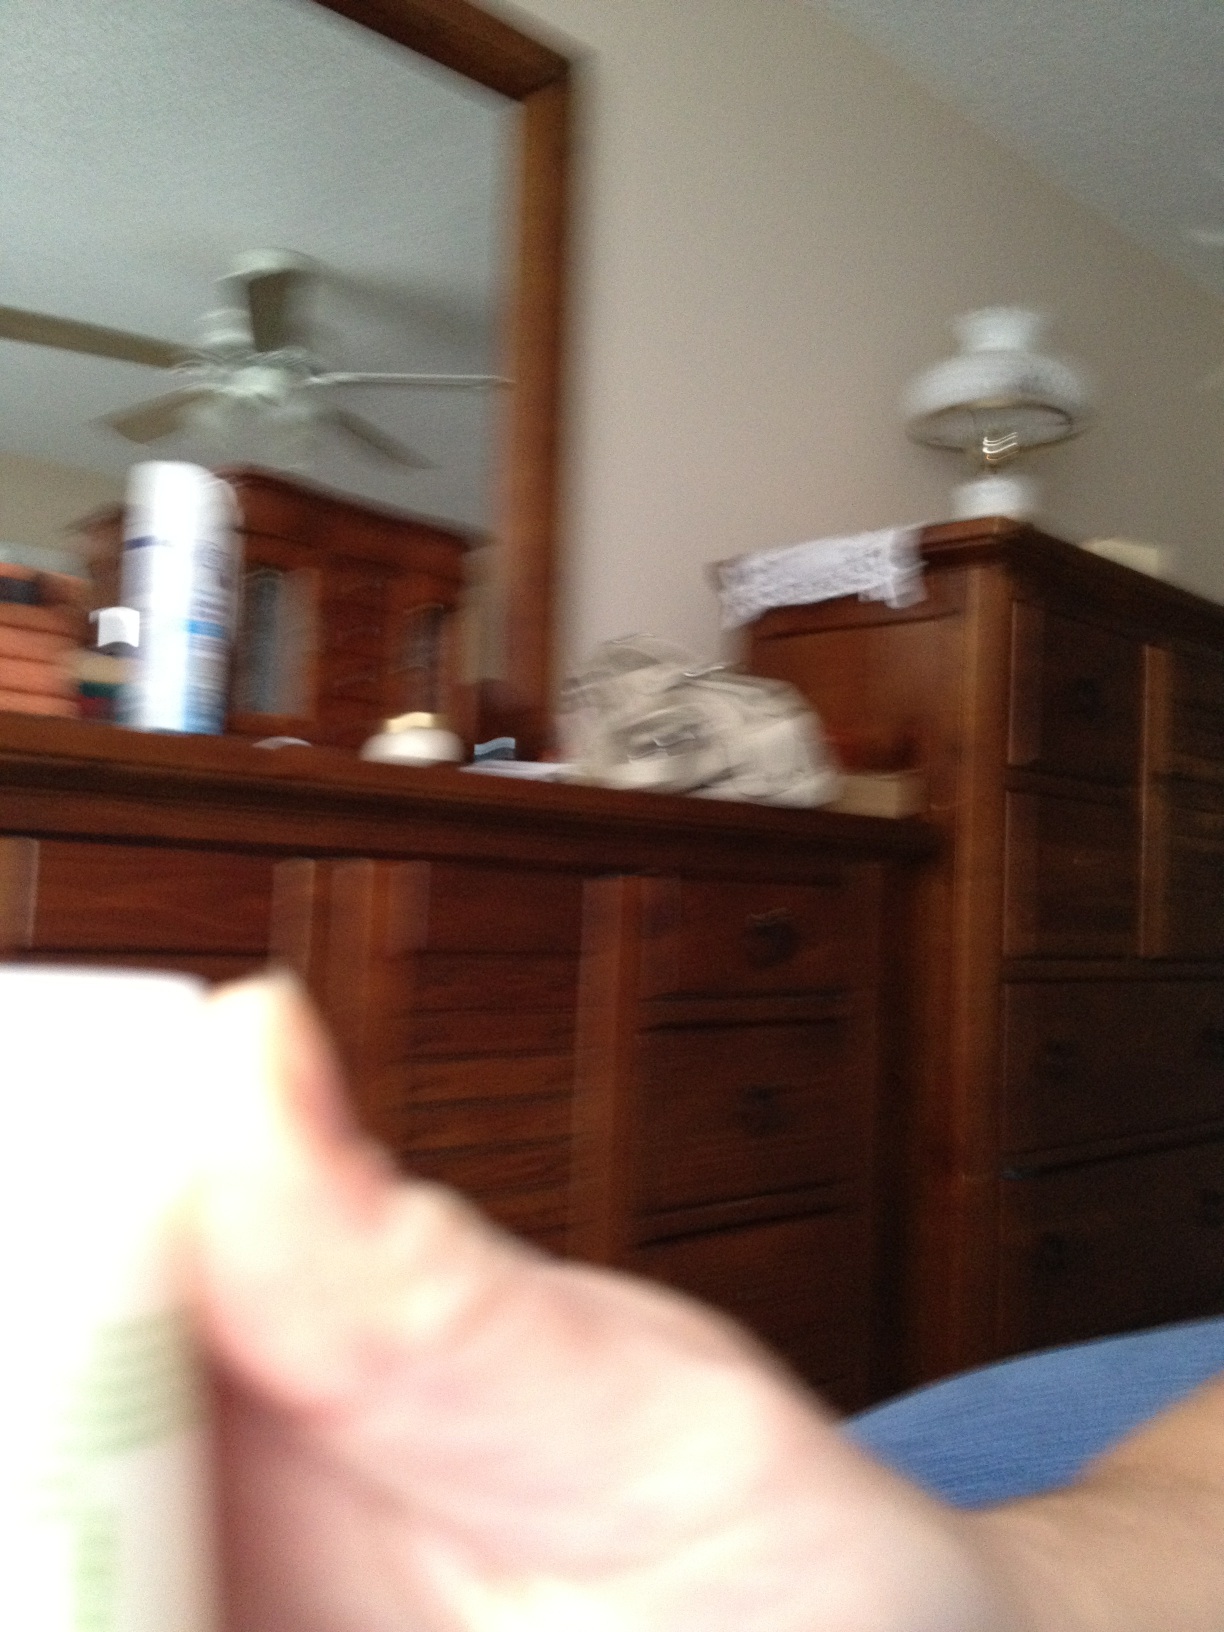Question: What is in this tube?
Answer: unanswerable